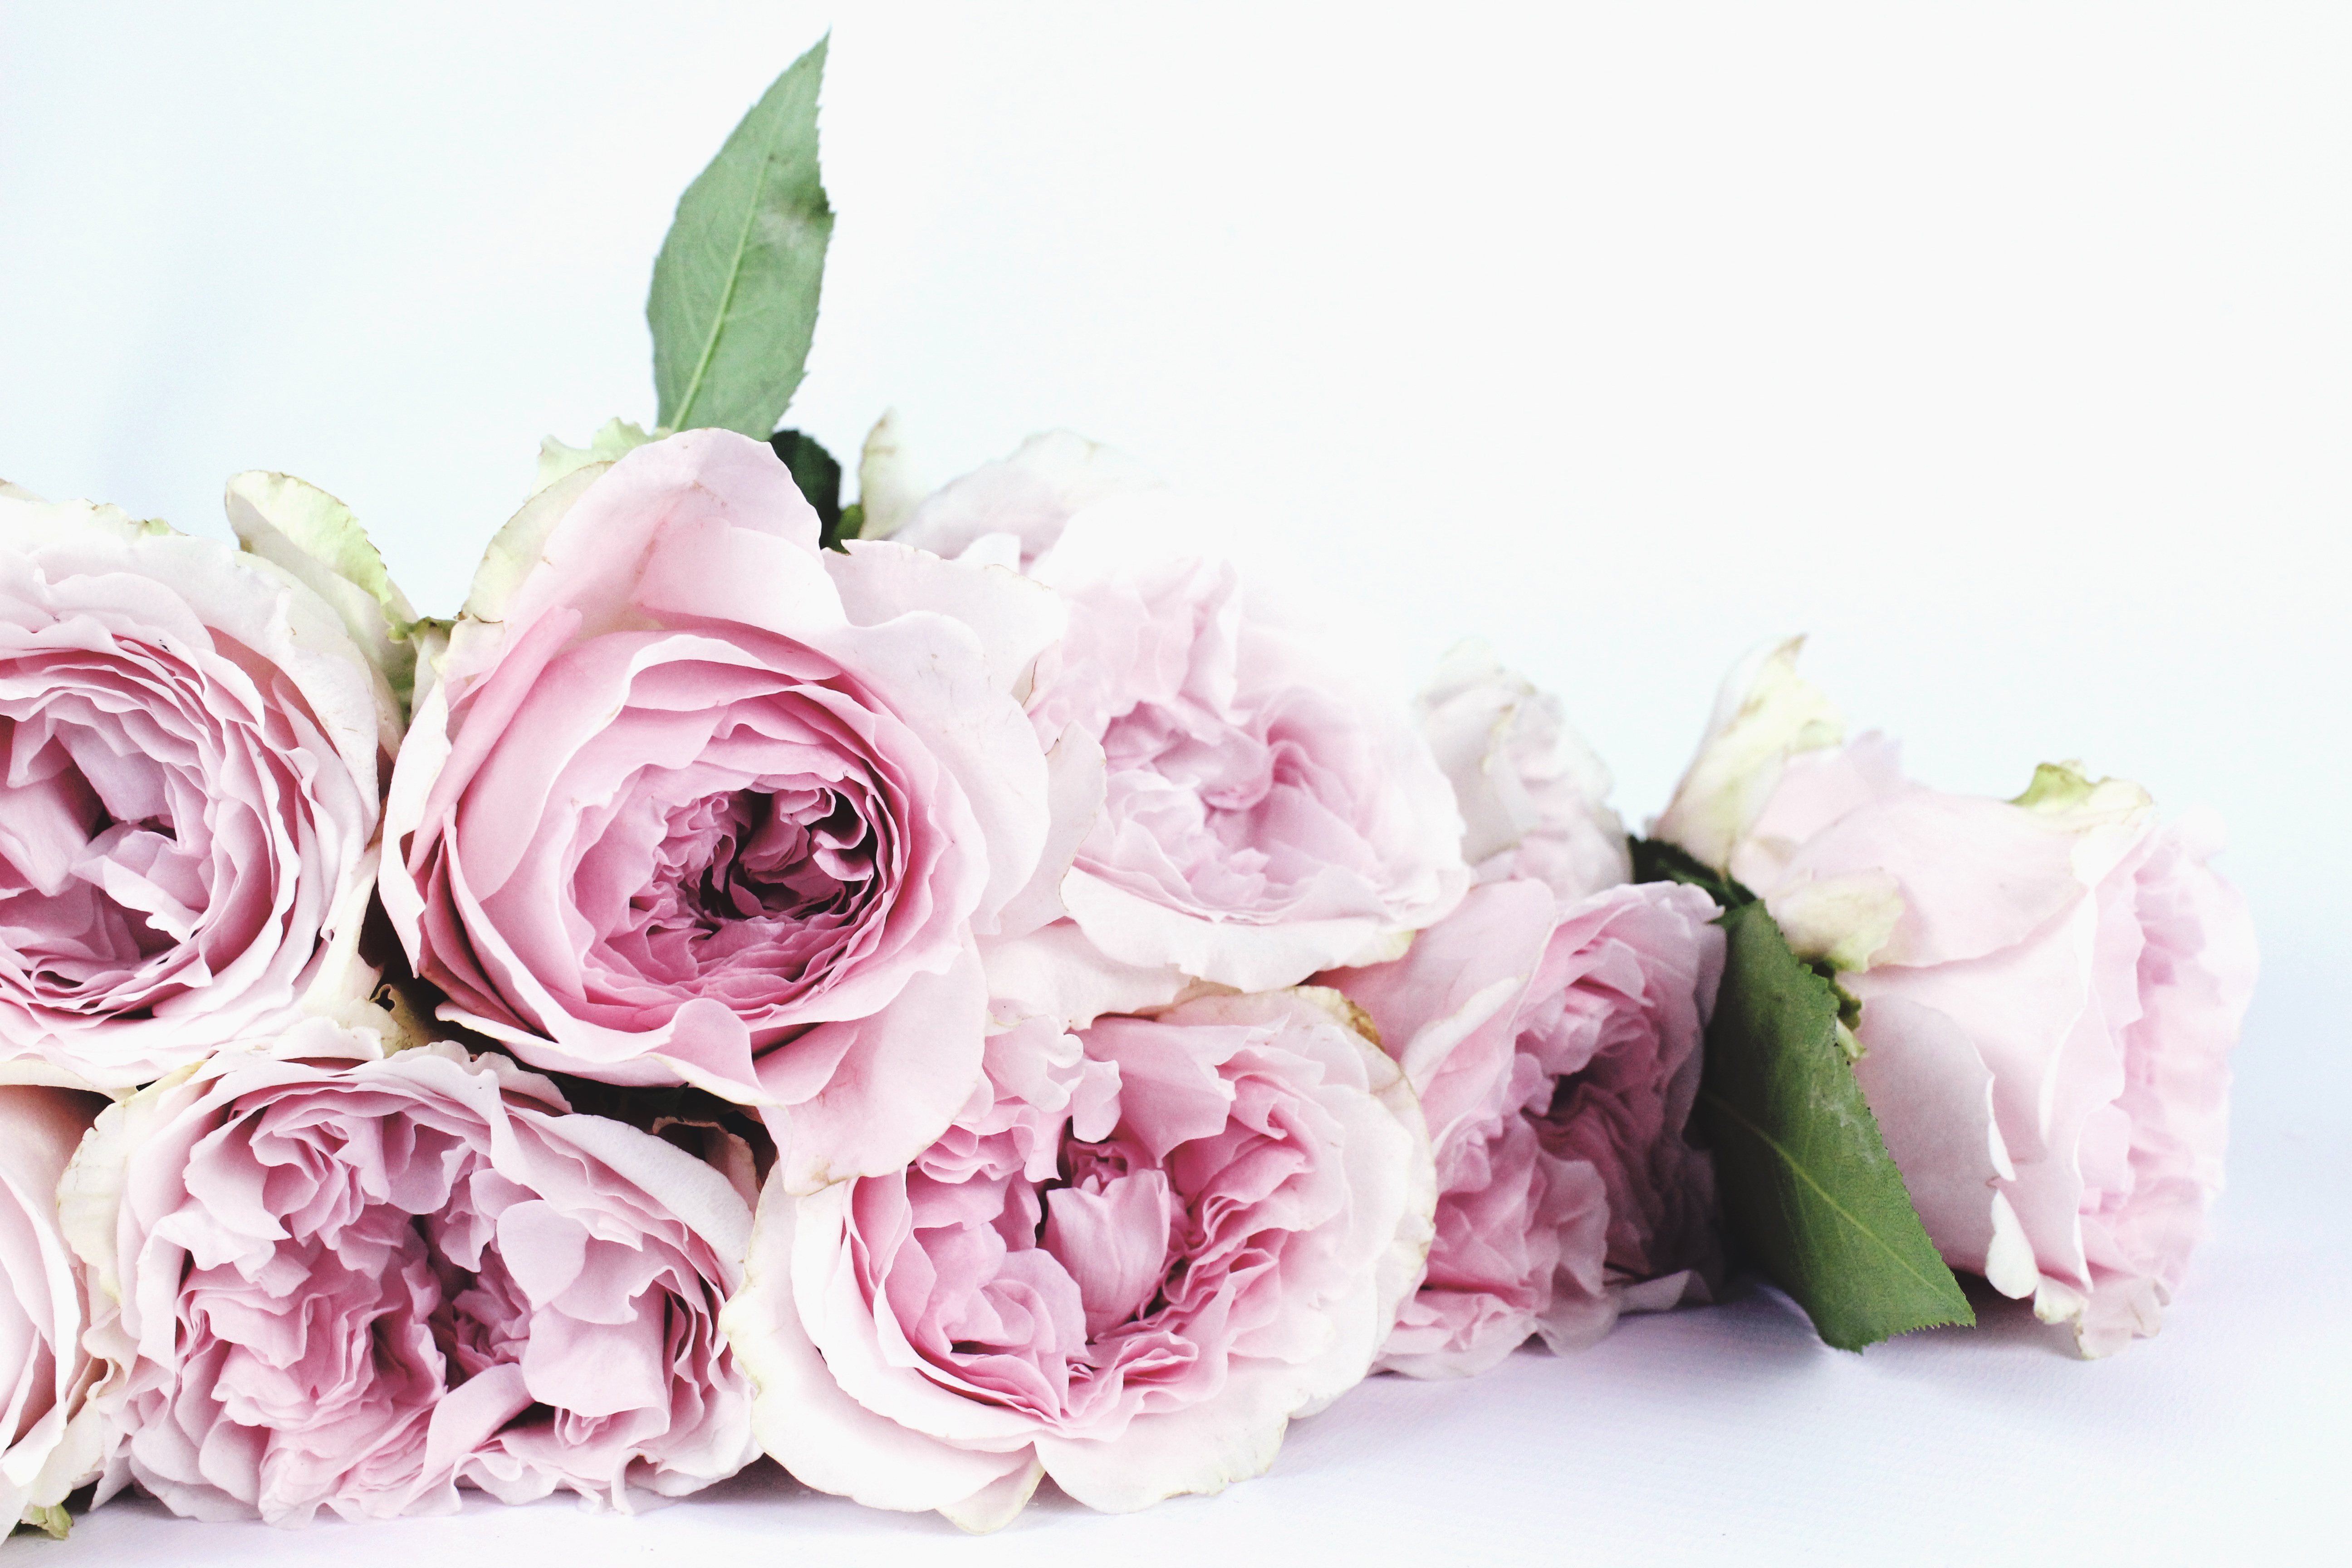
nature, blossom, plant, flower, petal, bloom, pink, flora, roses, instagram, wordpress, floristry, blog, peony, white background, pink roses, flowering plant, garden roses, rose family, digital marketing, flower bouquet, cut flowers, floral design, photographic background, flower photography, david austin roses, land plant, flower arranging